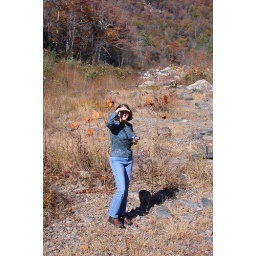
A scenic road runs along this river near Goshen, VA.